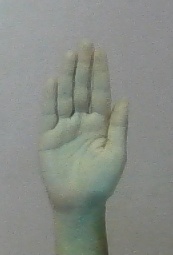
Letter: seen